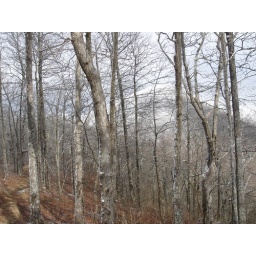
Another Tray Mountain view. Notice the intensity of the snow on the mountain through the trees in the foreground.